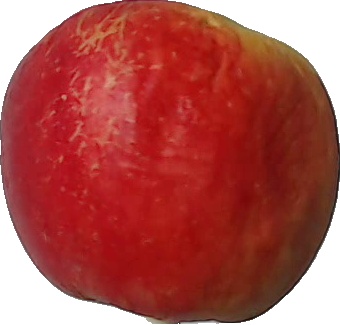
Label: apple_red_yellow_1